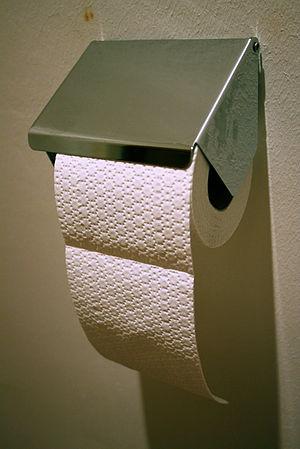
Deux orientations du papier toilette sont possibles lorsque est utilisé un dérouleur de papier toilette d'axe horizontal parallèle à la cloison : le papier toilette peut pendre par-dessus ou en dessous du rouleau. Le choix est surtout question de préférence personnelle et est dicté par l'habitude. Dans les enquêtes, entre 60 % et 70 % des consommateurs américains ou des spécialistes des salles de bains et cuisines répondent qu'ils préfèrent l'orientation par-dessus.